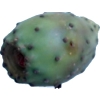
Label: cactus_fruit_green